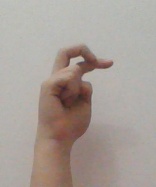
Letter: zay